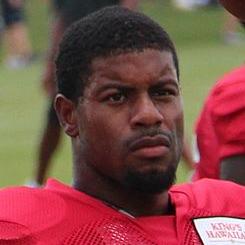
Age: 25